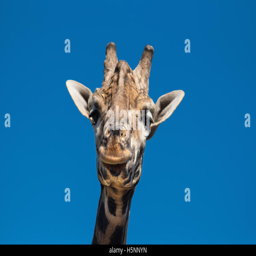
close up view of a giraffe